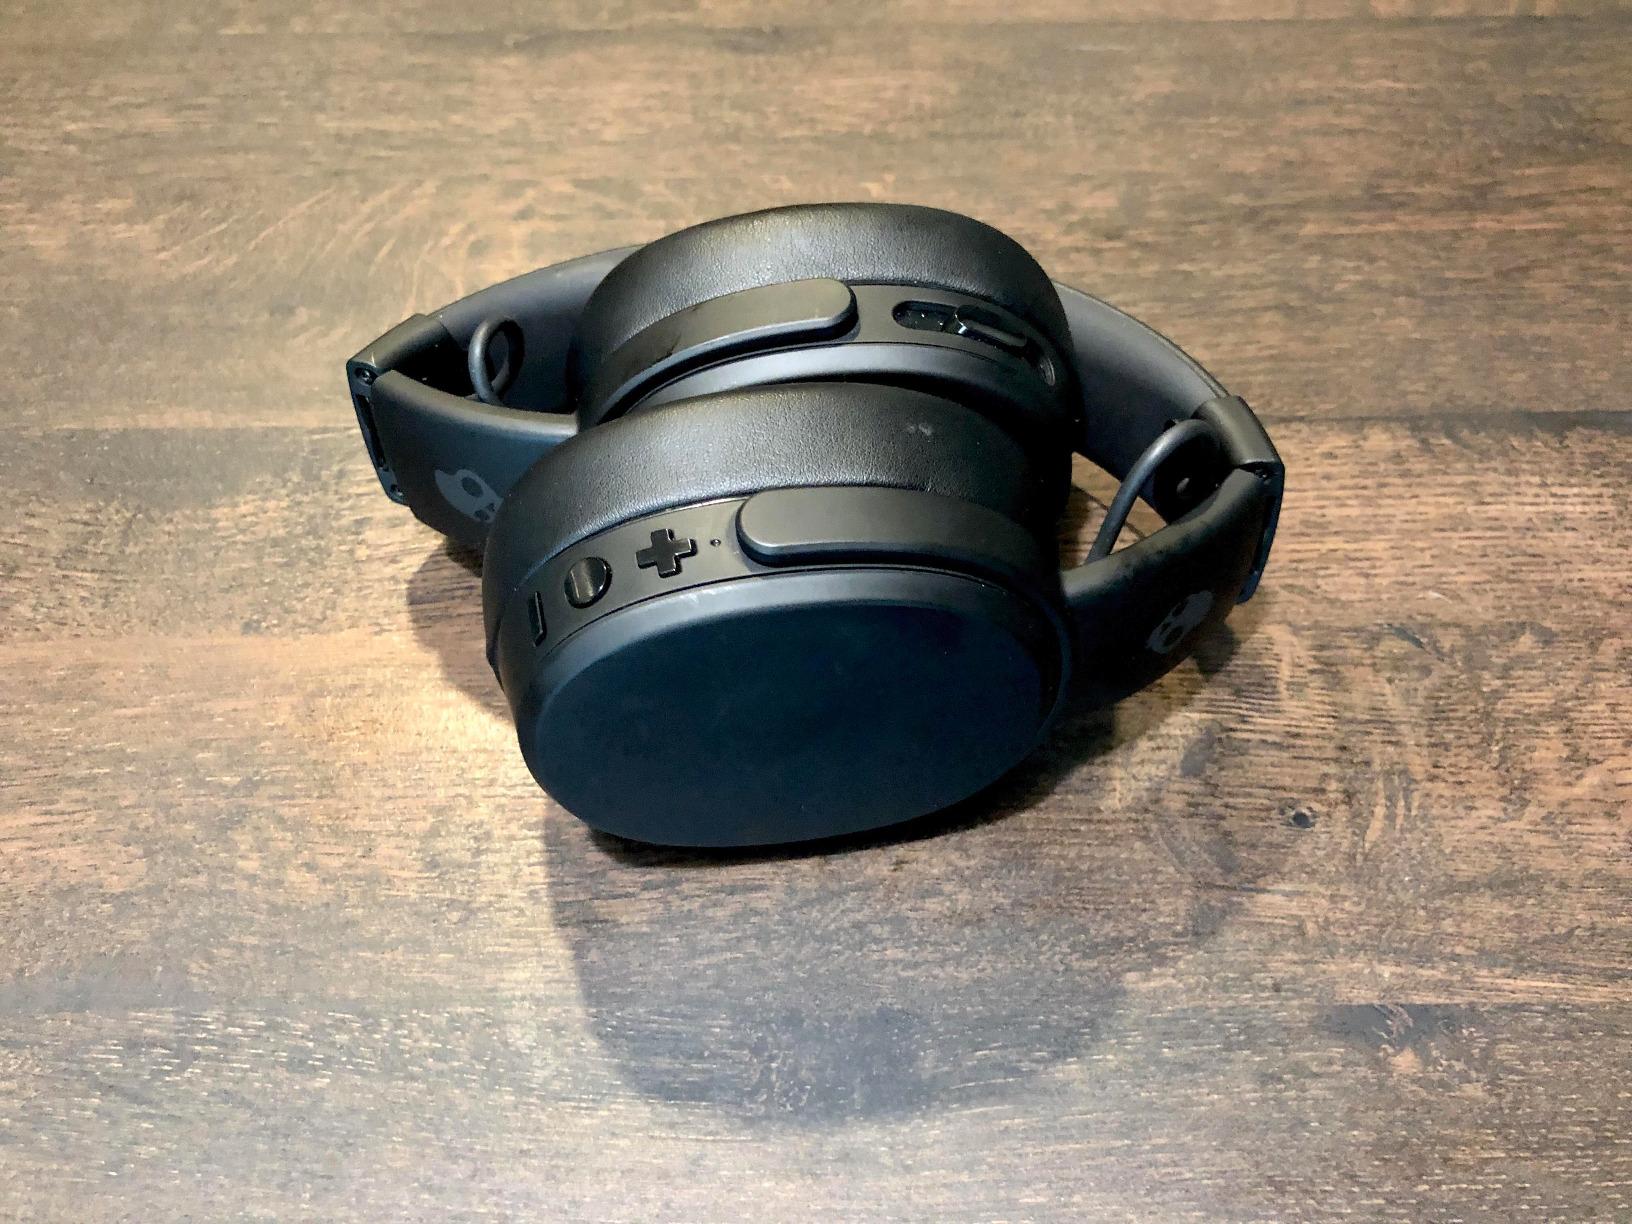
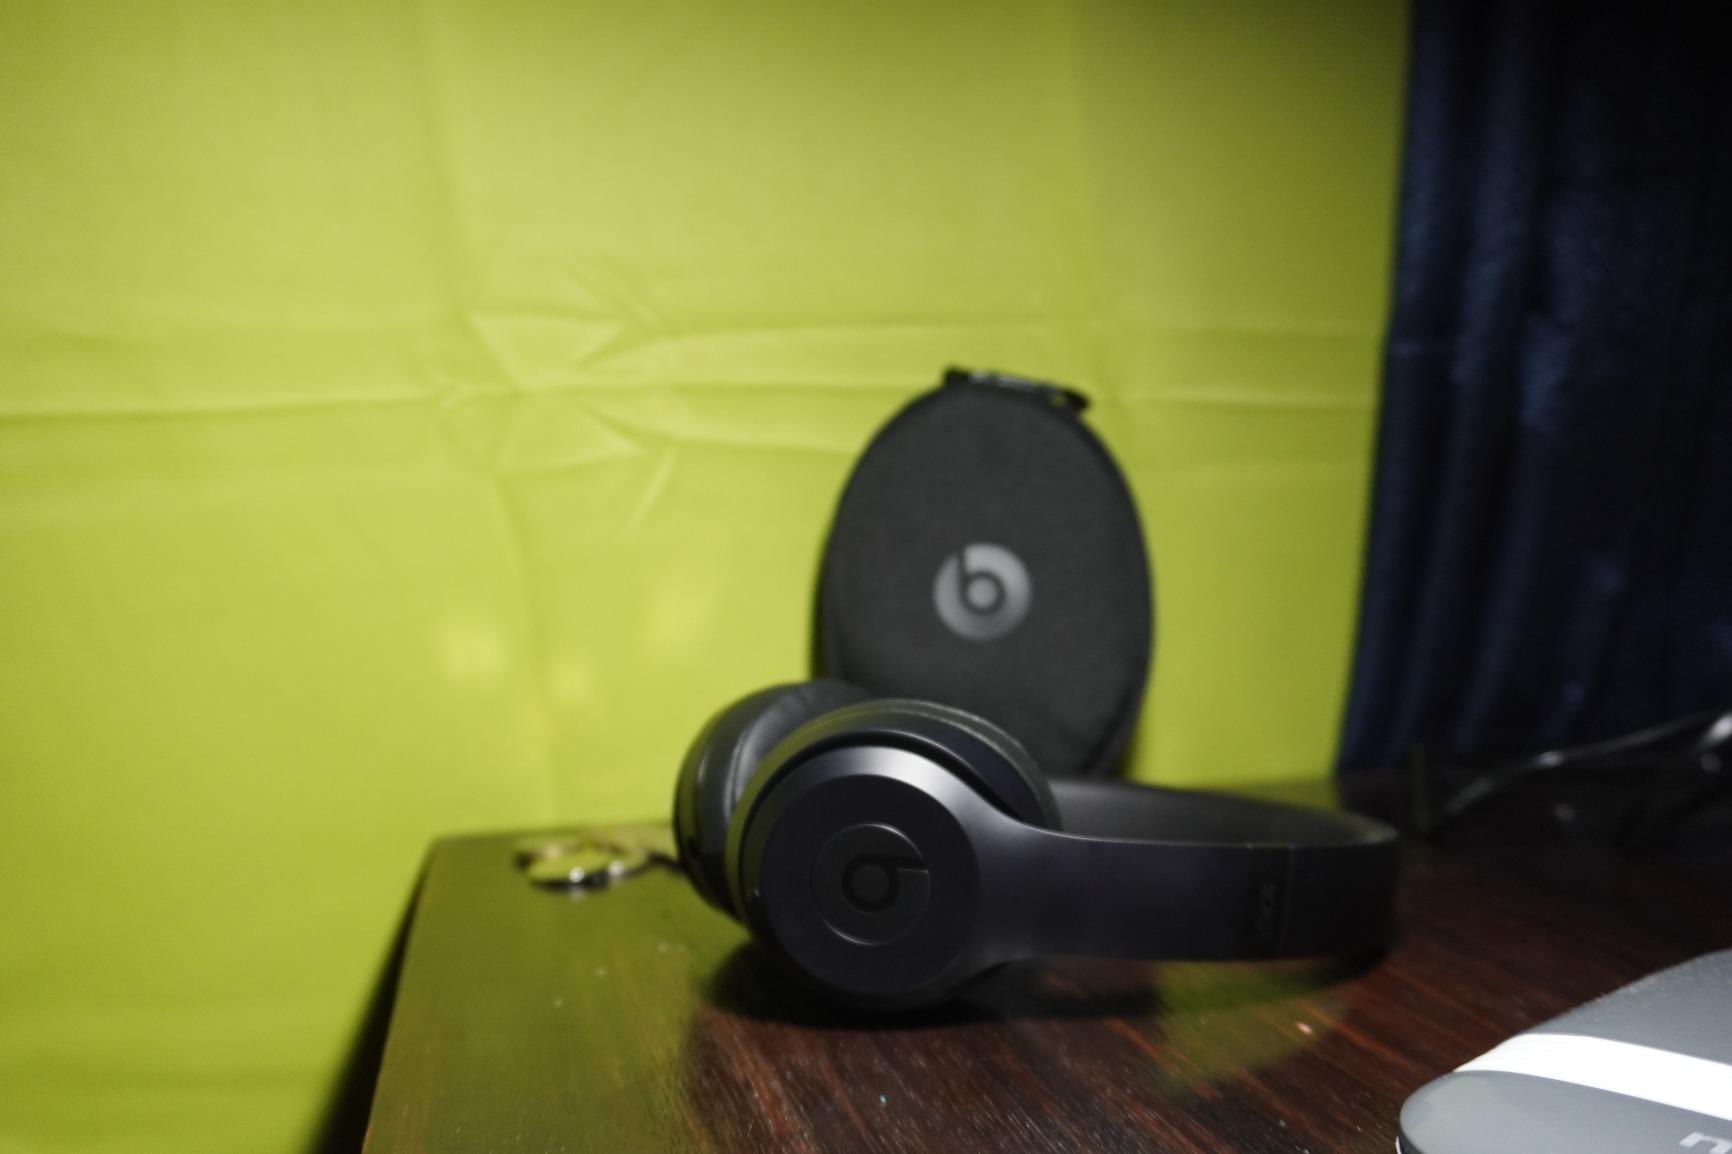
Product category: headphones
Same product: no